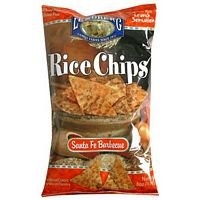
Item Name: Lundberg Chip Rice Santa Fe Bbq Gf
Value: 1.0
Unit: Count

Price: 10.68